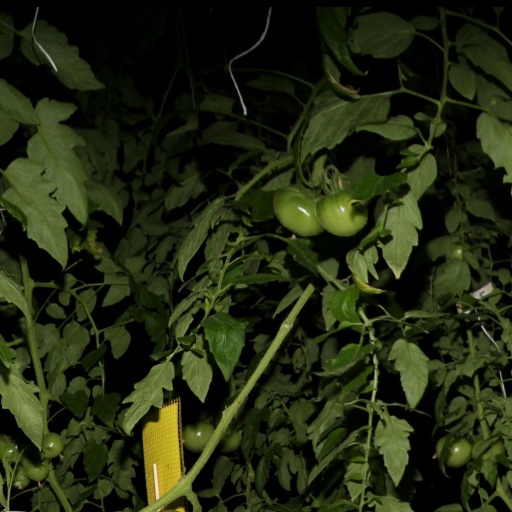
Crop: tomato